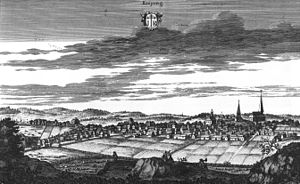
Köping (by)
Köping cirka år 1700.
Köping er en by som ligger i Västmanland i Västmanlands län i Sverige. Det er Köping kommuns administrationscenter og i 2010 havde byen 17.743 indbyggere. Köping er beliggende ved vestenden af Mälaren og har Sveriges næststørste indlandshavn. Den ligger ved jernbanelinjen Mälarbanan og Europavej E18.